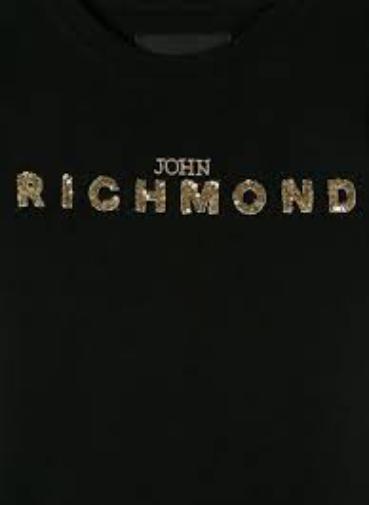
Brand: John Richmond
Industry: Clothes